Nabil Bonduki

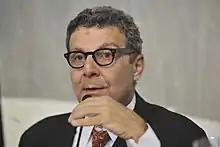
Bonduki in 2011

Nabil Georges Bonduki (4 February 1955) is a Brazilian architect, urban planner, university professor, author, and politician. He holds the position of Full Professor of Urban Planning at the University of São Paulo (USP) and serves as a visiting professor at the University of California, Berkeley.